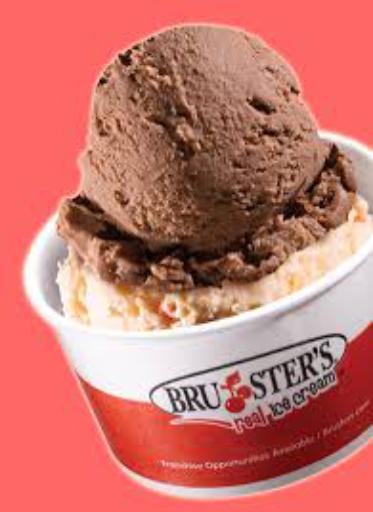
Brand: Bruster's Ice Cream
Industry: Food